Kashiko Island

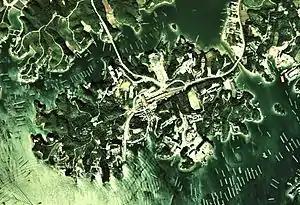
Kashiko Island from <a href="https%3A//web.archive.org/web/20140327013911/http%3A//w3land.mlit.go.jp/WebGIS/">National Land Image Information (color aerial photographs)

The island was uninhabited until the 1920s when a railway built by Shima Electric Railway (now known as the Shima Line) was constructed to serve as the endpoint of the line. This railway sparked the creation of a tourism industry that still thrives. Kintetsu runs limited express trains from Osaka and Nagoya directly to this island and has many business enterprises there.